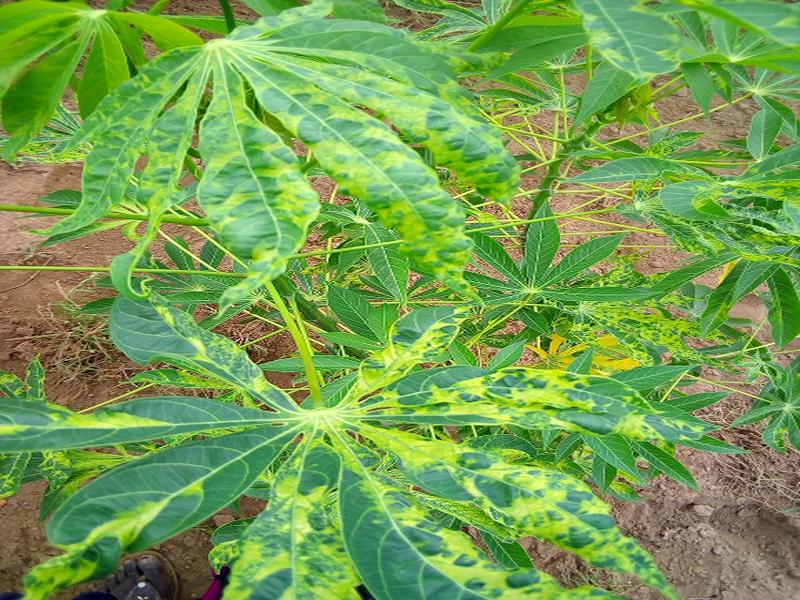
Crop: cassava
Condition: mosaic_disease